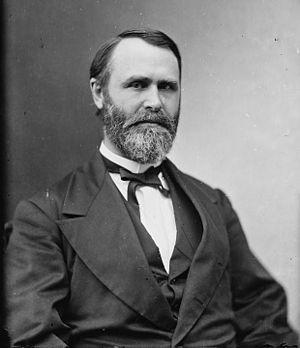
La campagne de Franklin-Nashville regroupe les manœuvres militaires et les combats qui se déroulèrent, du 18 septembre au 27 décembre 1864, sur le théâtre occidental de la guerre de Sécession dans les États de l'Alabama, du Tennessee et dans le nord-ouest de la Géorgie. C'est la dernière offensive stratégique sudiste de la guerre de Sécession.
Pendant la guerre de Sécession, l'État de l'Ohio joue un rôle-clé en fournissant des troupes, des officiers et du ravitaillement à l'armée de l'Union. En raison de sa position centrale dans les États-Unis nordistes et sa population en pleine expansion, l'Ohio est important politiquement et d'un point de vue logistique dans l'effort de guerre. Malgré les fanfaronnades des politiciens républicains de l'État, il est divisé politiquement. Une partie du sud de l'Ohio suit les démocrates pacifiques et s'oppose ouvertement à la politique du président Abraham Lincoln. L'Ohio a joué un rôle important dans le chemin de fer clandestin avant la guerre, et reste un refuge pour les esclaves en fuite pendant les années de la guerre.